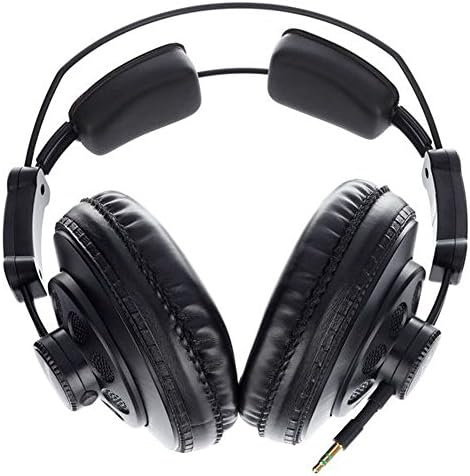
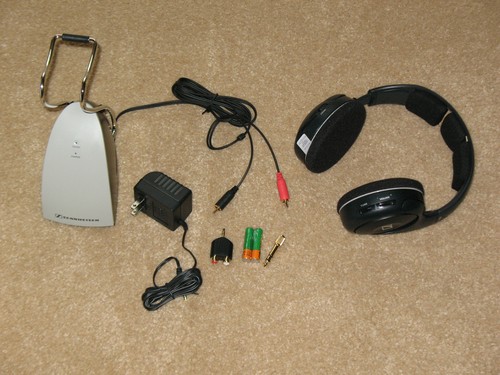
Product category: headphones
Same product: no